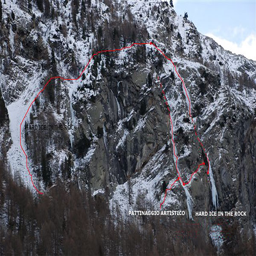
hard ice in the rock